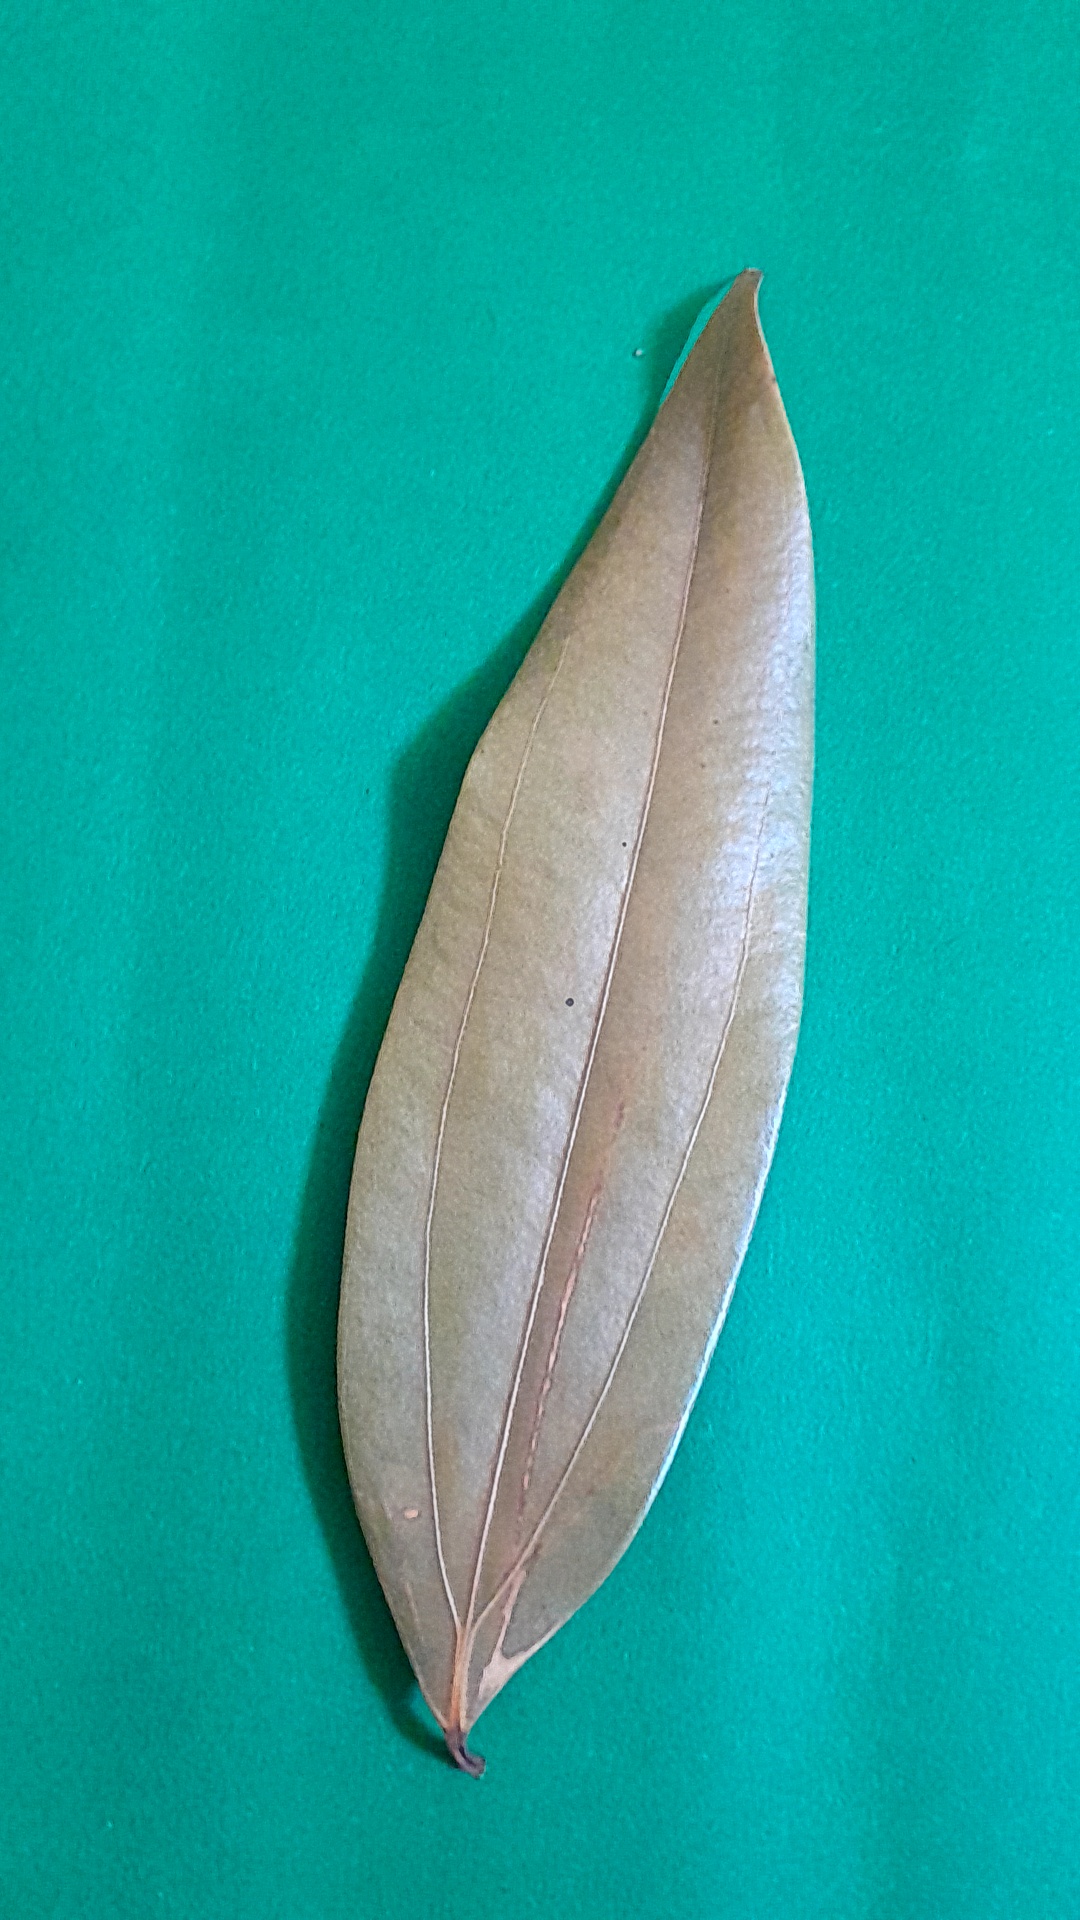
Label: Dry Leaf